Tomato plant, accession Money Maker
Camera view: tilt-top (135 deg); turntable rotation: 120 degrees
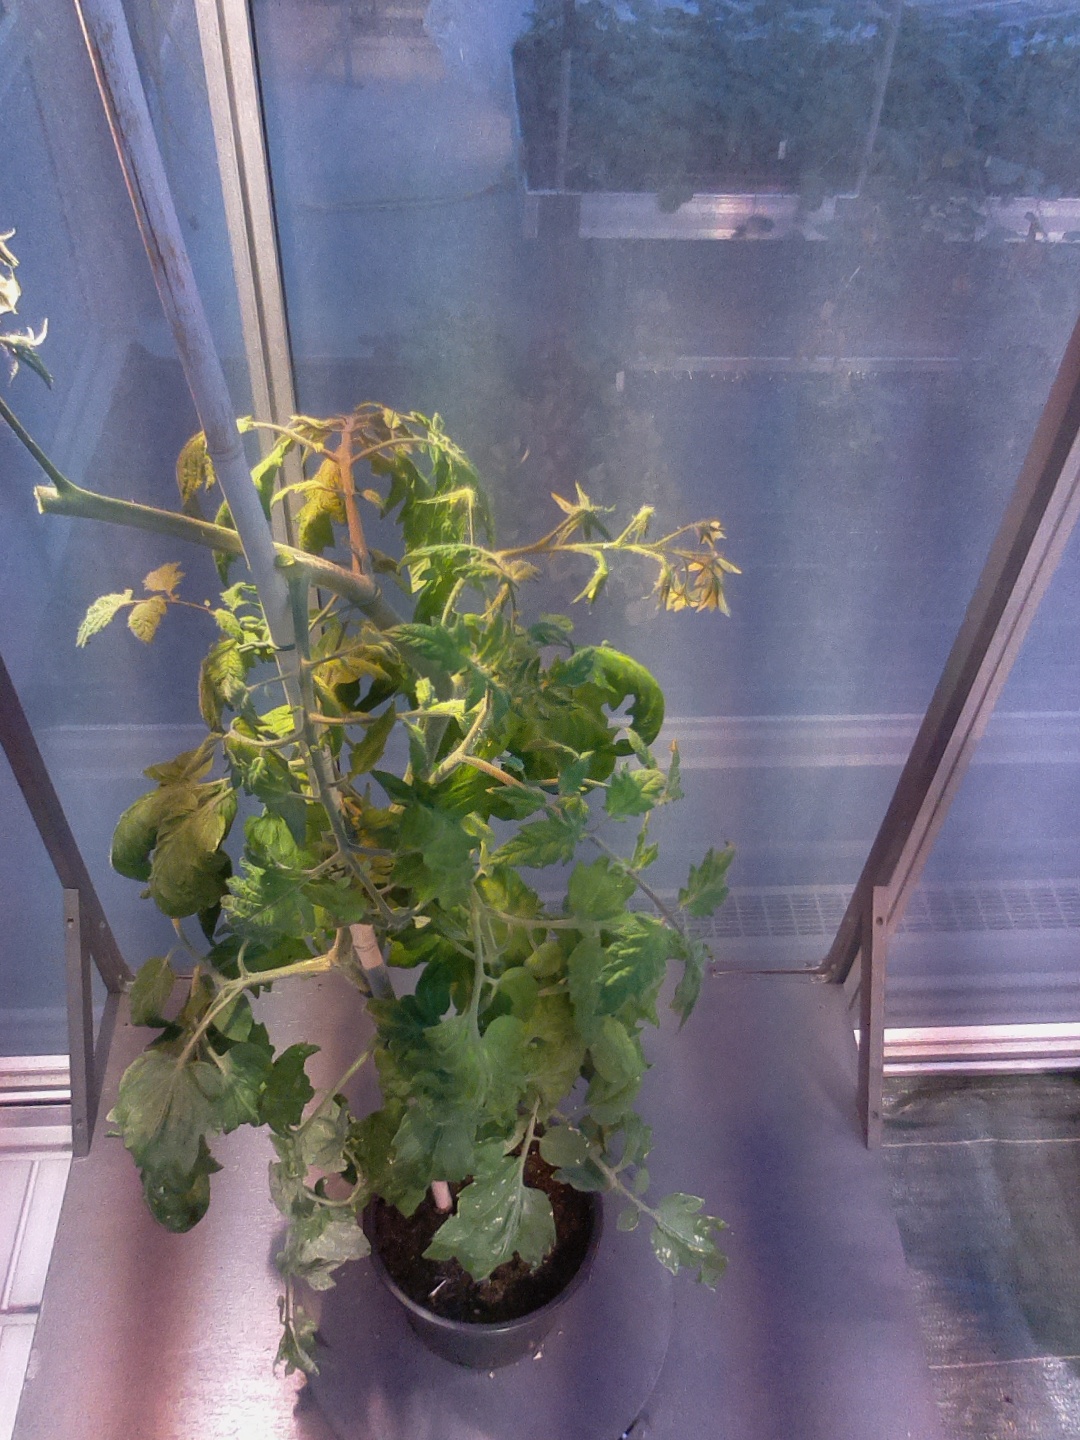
BBCH growth stage 72: 20%-30% of final fruit size